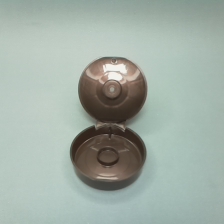
Color: red/orange/pink/fuchsia/brown
Cap type: flip-top cap